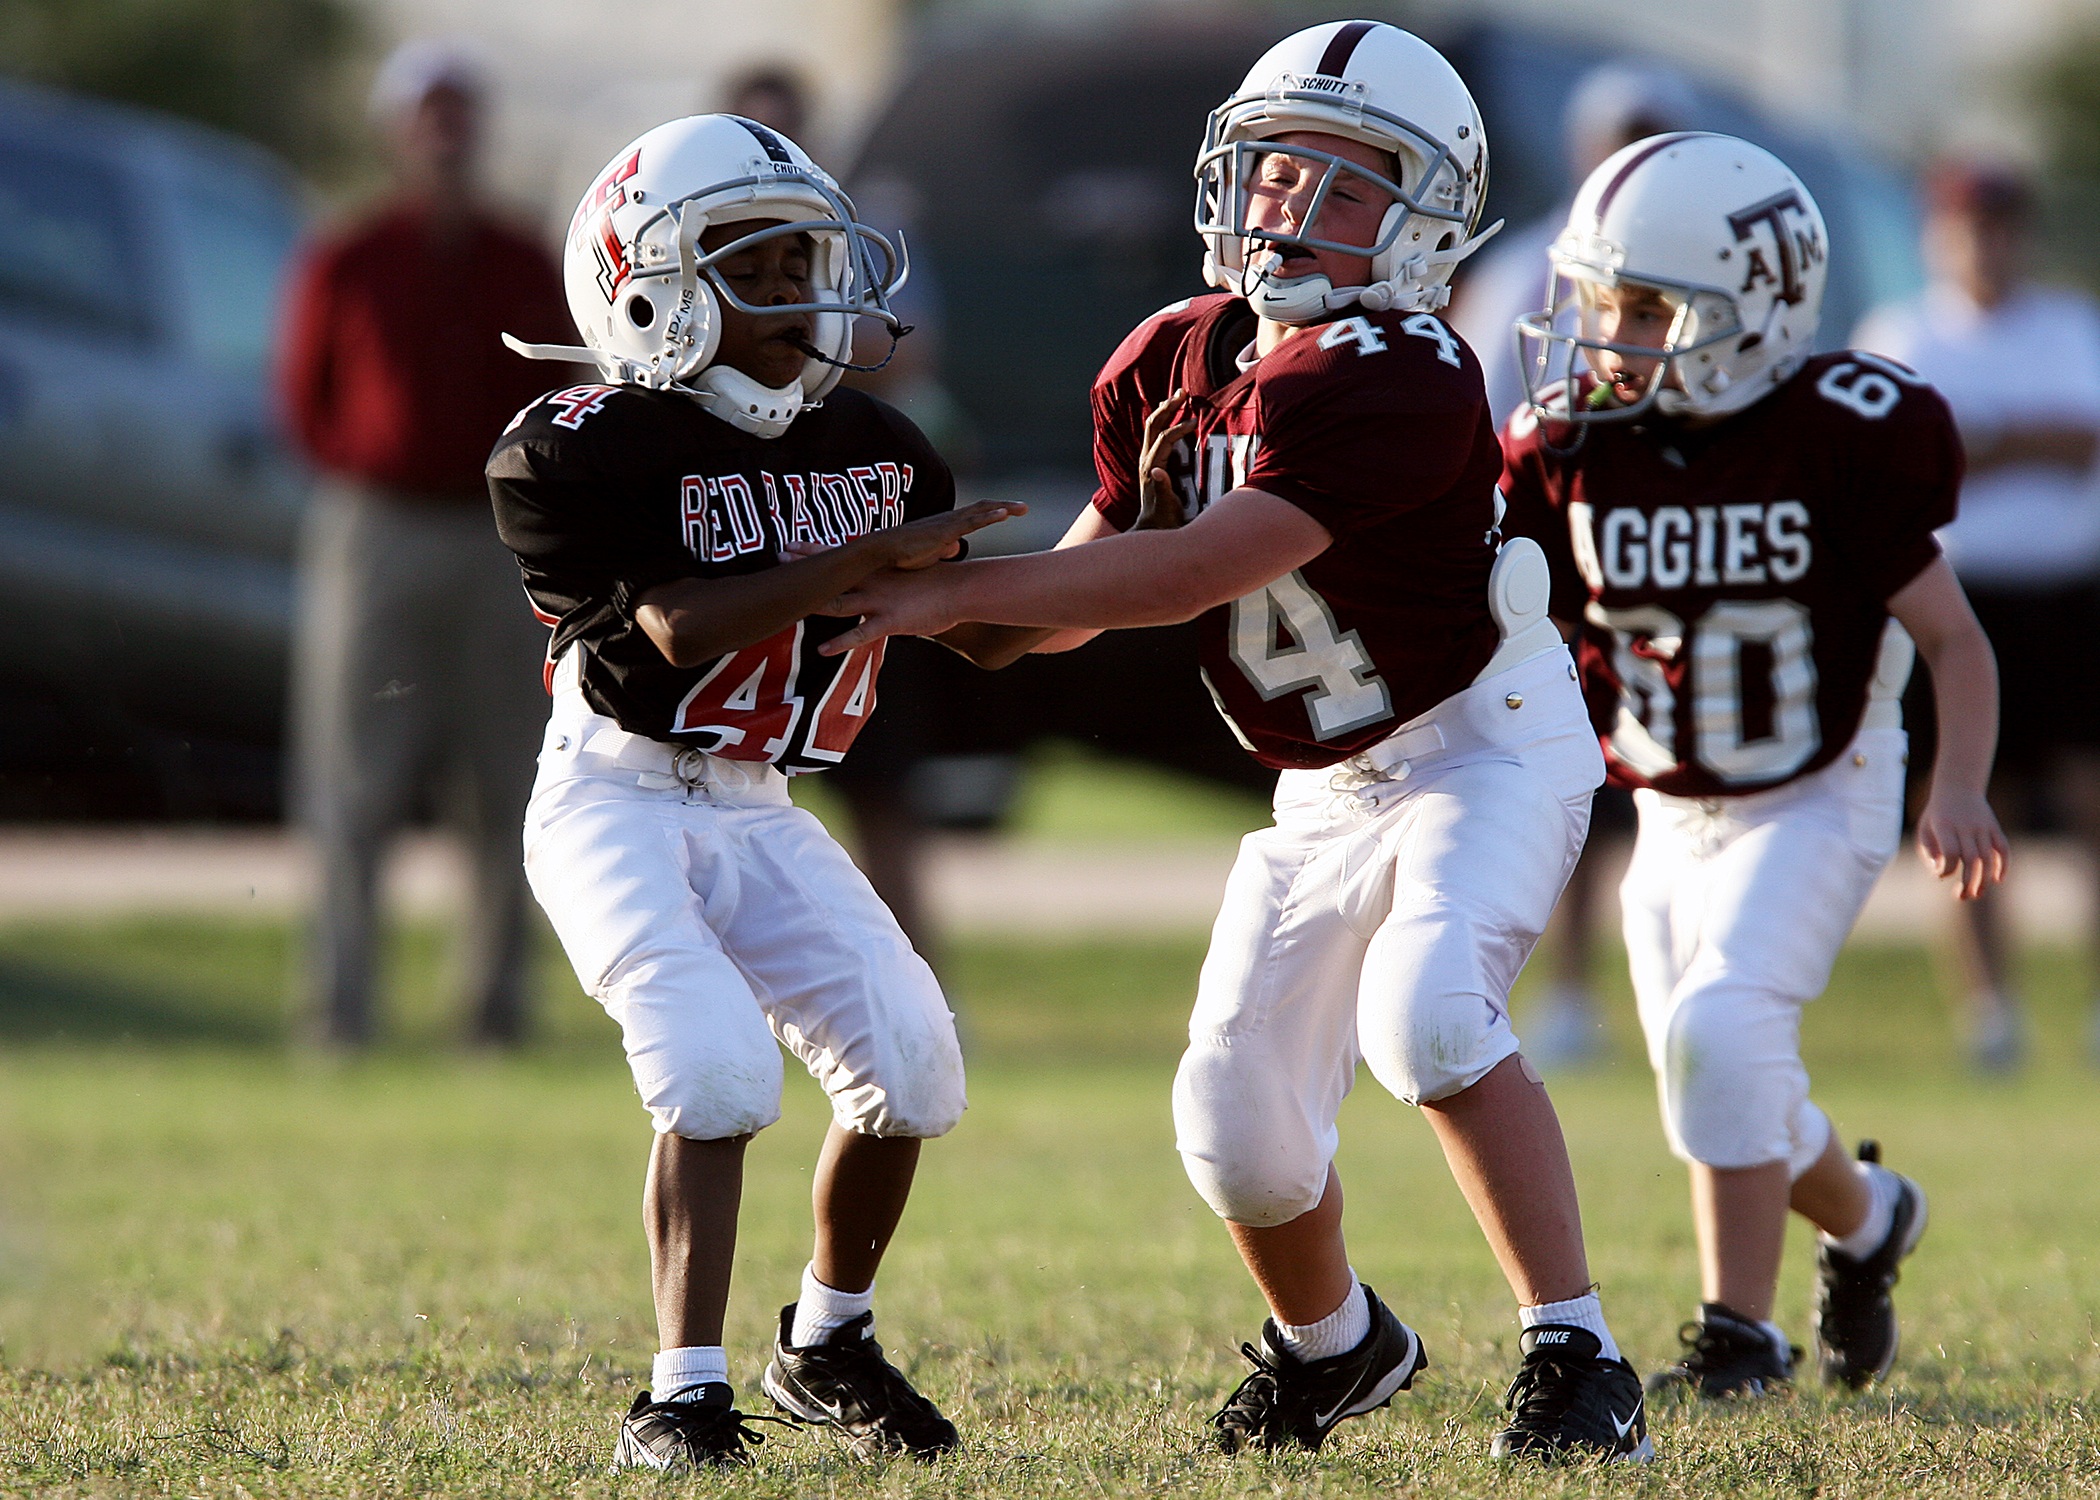
grass, sport, field, game, young, action, soccer, football, stadium, activity, competition, american, team, american football, sports, helmet, diversity, uniform, players, texas, touchdown, tackle, interaction, multiethnic, football player, youth league, competing, ball game, team sport, blocking, canadian football, gridiron football